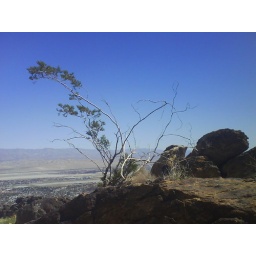
tree in rock